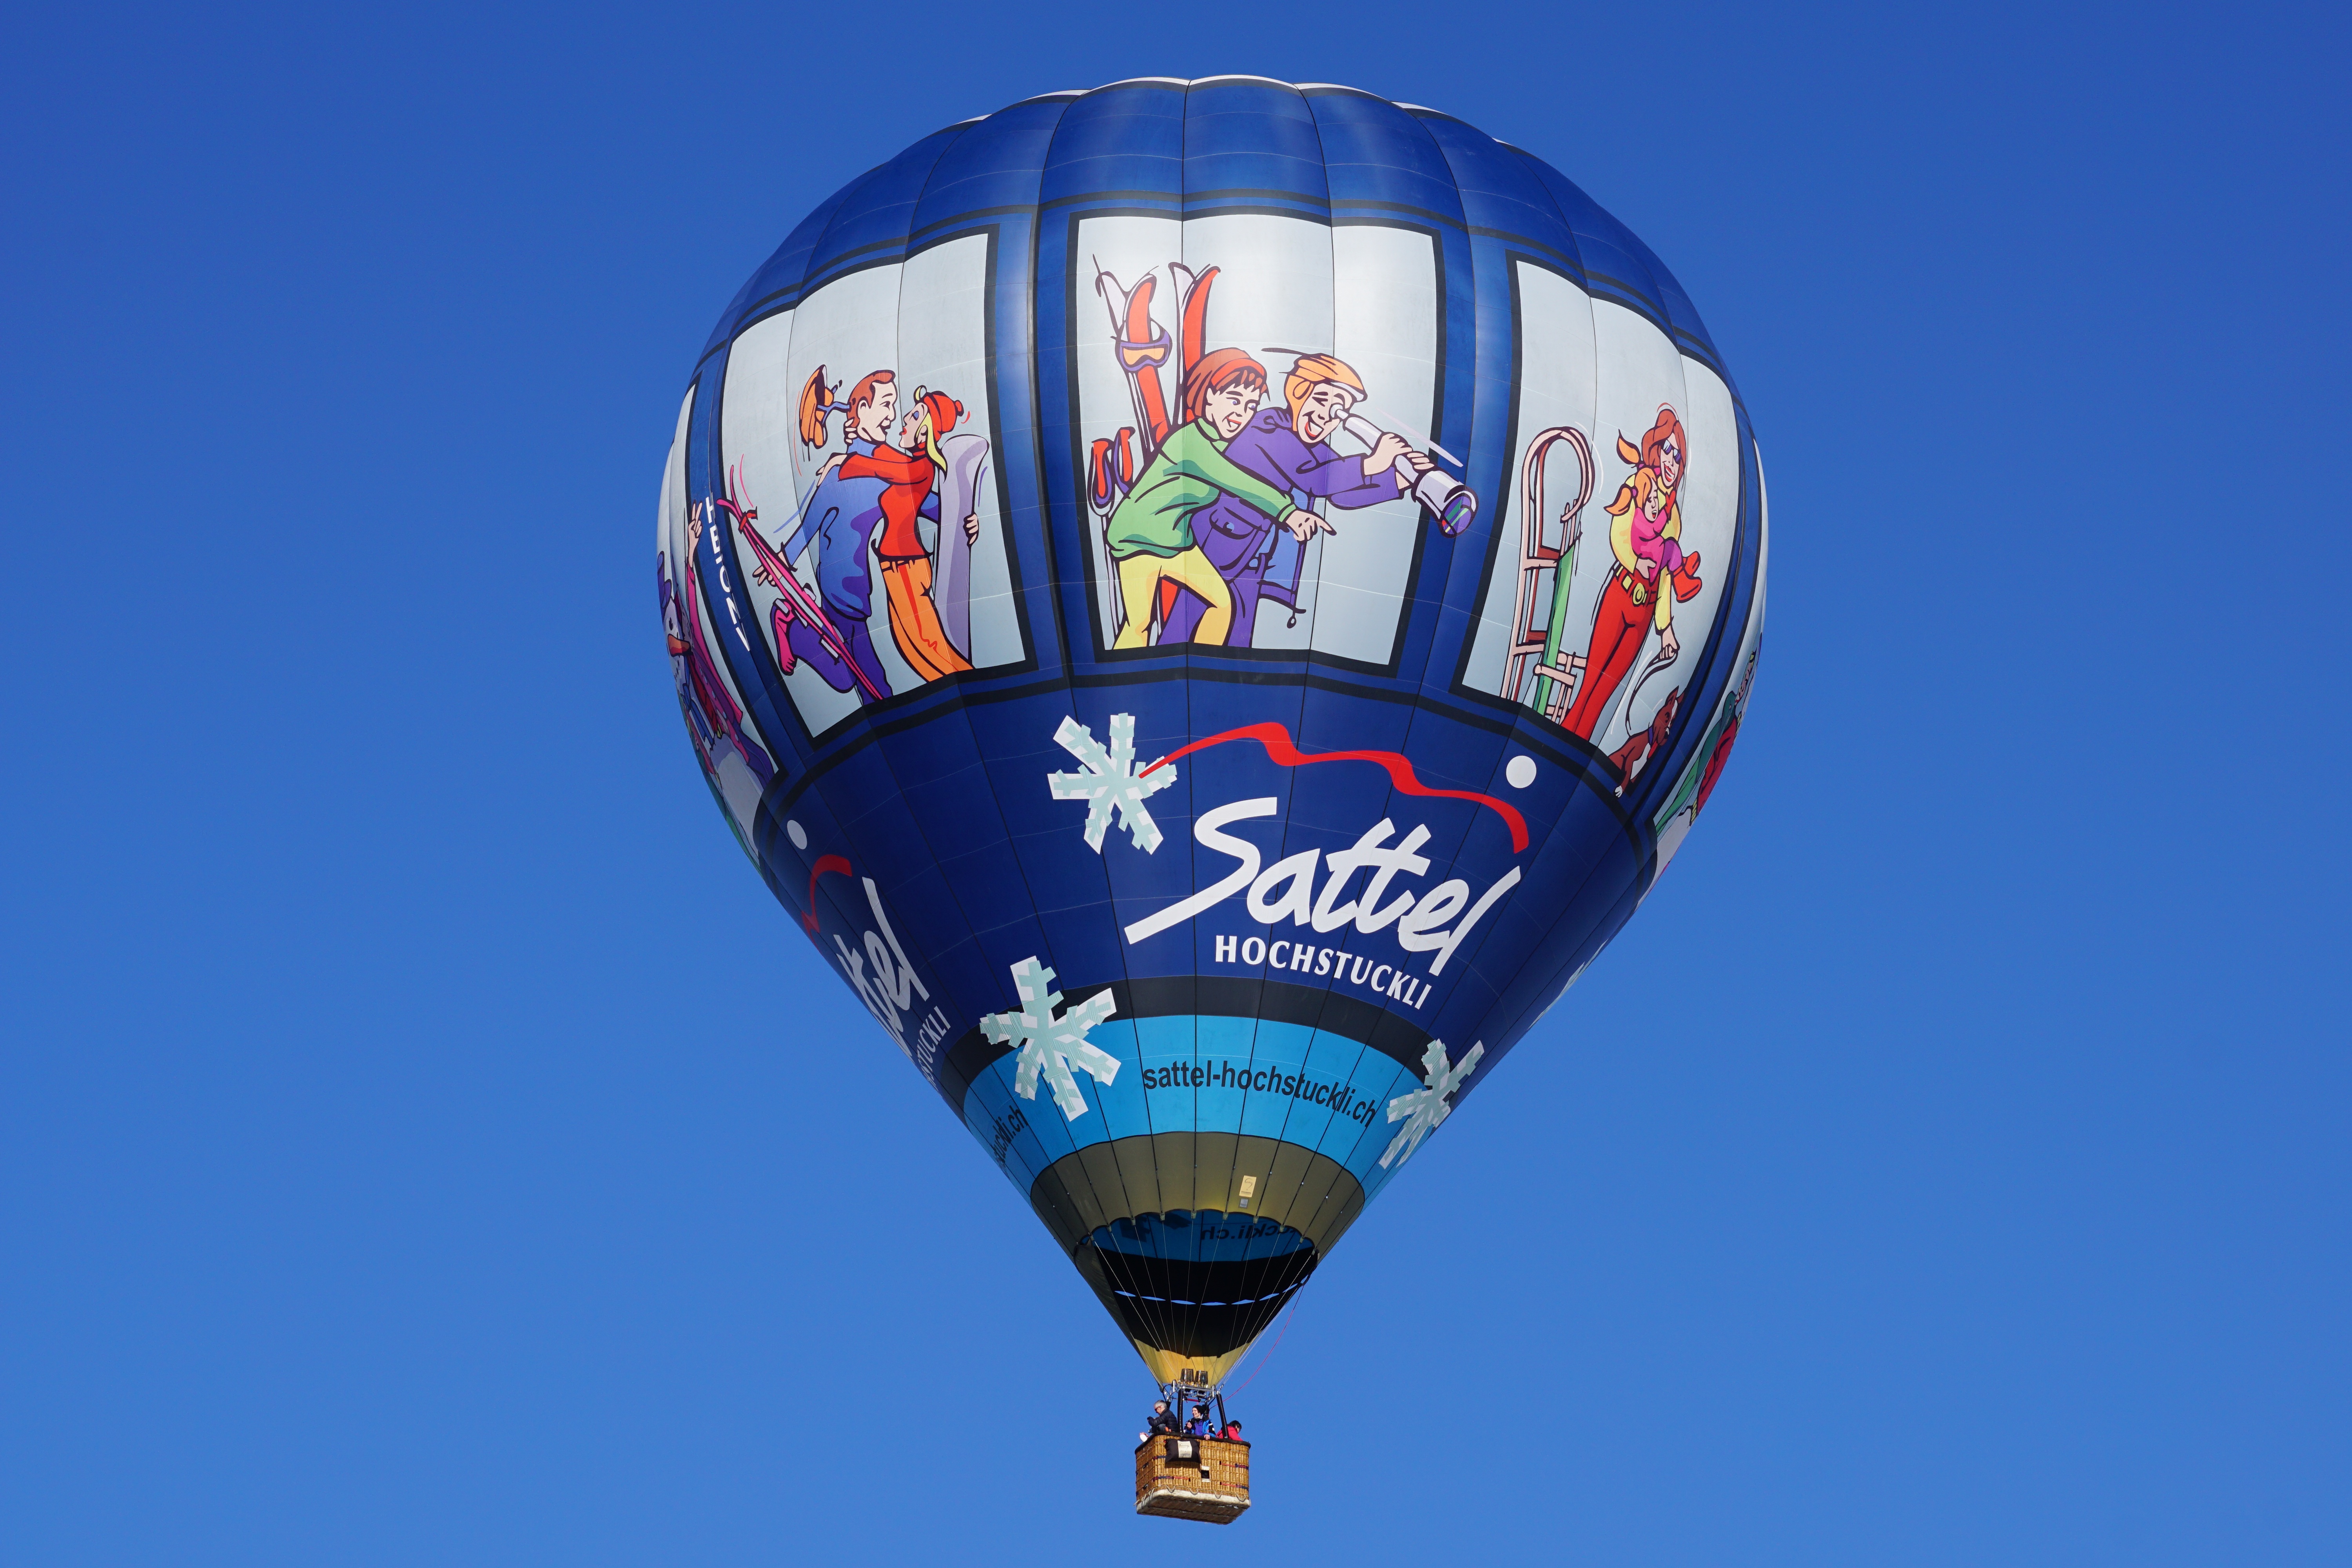
silhouette, snow, cold, winter, sky, white, air, texture, balloon, hot air balloon, adventure, fly, aircraft, vehicle, aviation, color, flight, alpine, blue, float, colorful, basket, toy, balloon festival, background, daylight, gas, switzerland, experience, light beam, burner, airship, ballooning, sunbeam, upgrade, more, take off, air sports, hot air ballooning, sleeve, blower, hot air balloon ride, light spectrum, balloon envelope, bloat, ballon weather, atmosphere of earth, executive car, balloon basket, balloon fly, saddle hochstuckli switzerland